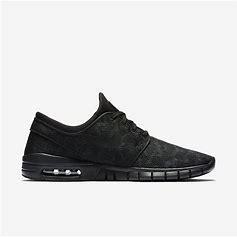
Brand: Nike
Model: SB Stefan Janoski Max